Seabee

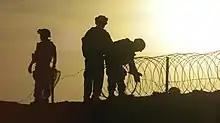
Naval Support Unit Seabees securing a diplomatic compound in Dec. 2010. (Dept. of State)

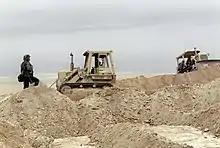
Seabees do base site prep during Operation Desert Storm.

Seabees were in Vietnam twice in the 1950s. First in June 1954, as elements of Operation Passage to Freedom and then two years later to survey and map the roads. Seabee teams 501 and 502 arrived January 1963 as the first Seabees of the Vietnam War. They went to Dam Pau and Tri Ton to build Special Forces camps. In 1964 small 14 man Seabee groups were tasked to the U.S. Army advisors in the Special Operations Group. ACB 1 was the first CB in the theater that year. In 1965 the Marines arrived, making an amphibious landing at Chu Lai, with Seabees attached. Entire Naval Construction Regiments followed. Seabees supported the Marines at Khe Sanh and Chu Lai combat bases. The U.S. had many civilian contractors in the country, however the Seabee construction included numerous aircraft-support facilities, roads, and bridges. For every mile of road they improved, they built 100' of bridge-deck. They also worked civic action projects throughout the country. In June 1965, Construction Mechanic 3rd Class Marvin G. Shields of Seabee Team 1104 was at the Battle of Dong Xoai. He was posthumously awarded the Medal of Honor and is the only Seabee to receive the award. Seabee Teams were part of a propaganda program to promote support for the RVN through positive community engagement, typically building schools, clinics, or drilling wells. In 1966, Seabees repaired the airfield at Khe Sahn covering an area of 3,900'x60' with aluminum matting in four days. General Westmoreland "called it one of the most outstanding military engineering feats of the war." MCB 4 had a det at Con Thien whose actions were a near repeat of Dong Xoai.